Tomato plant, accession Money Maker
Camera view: tilt-top (135 deg); turntable rotation: 60 degrees
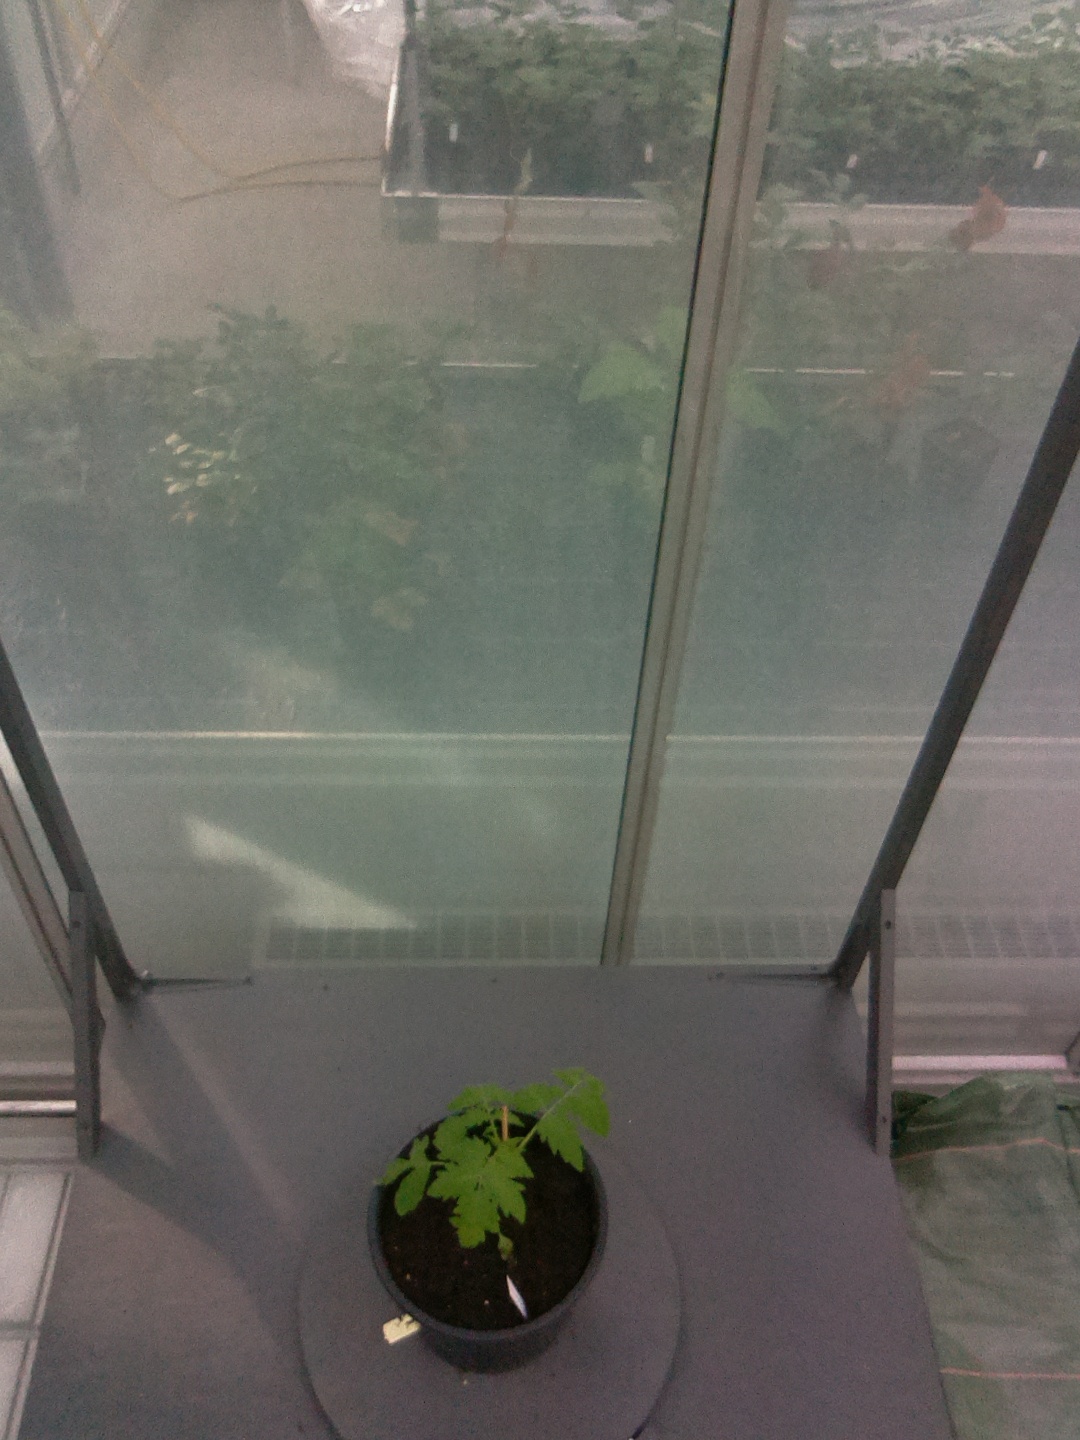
BBCH growth stage 13: 6 of true leaves visible